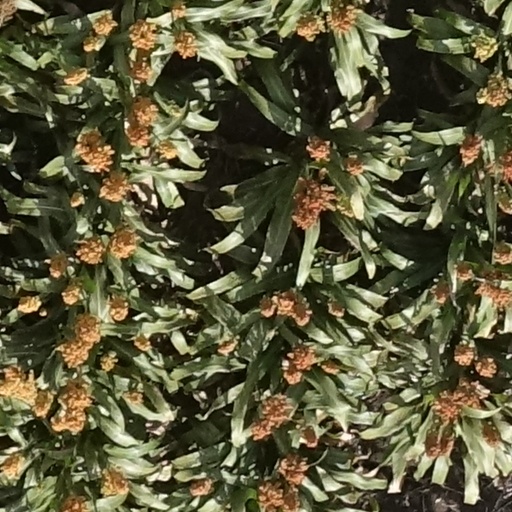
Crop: sorghum